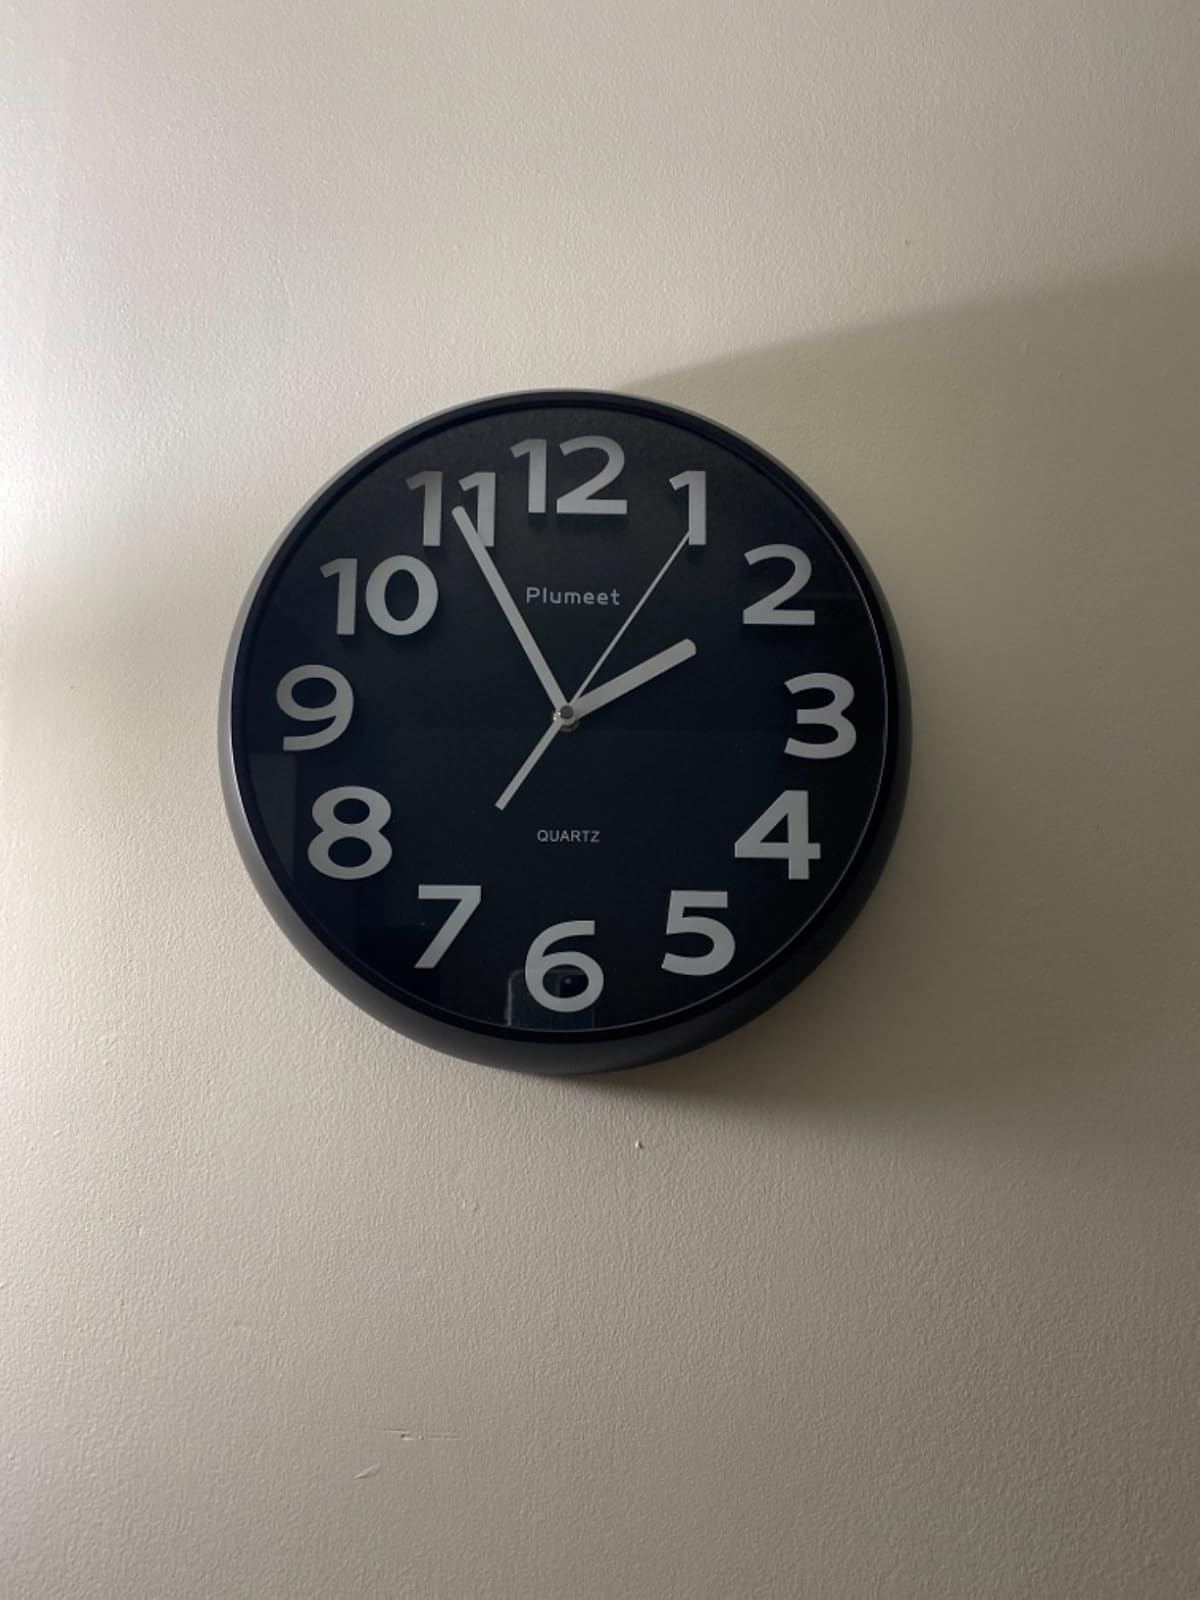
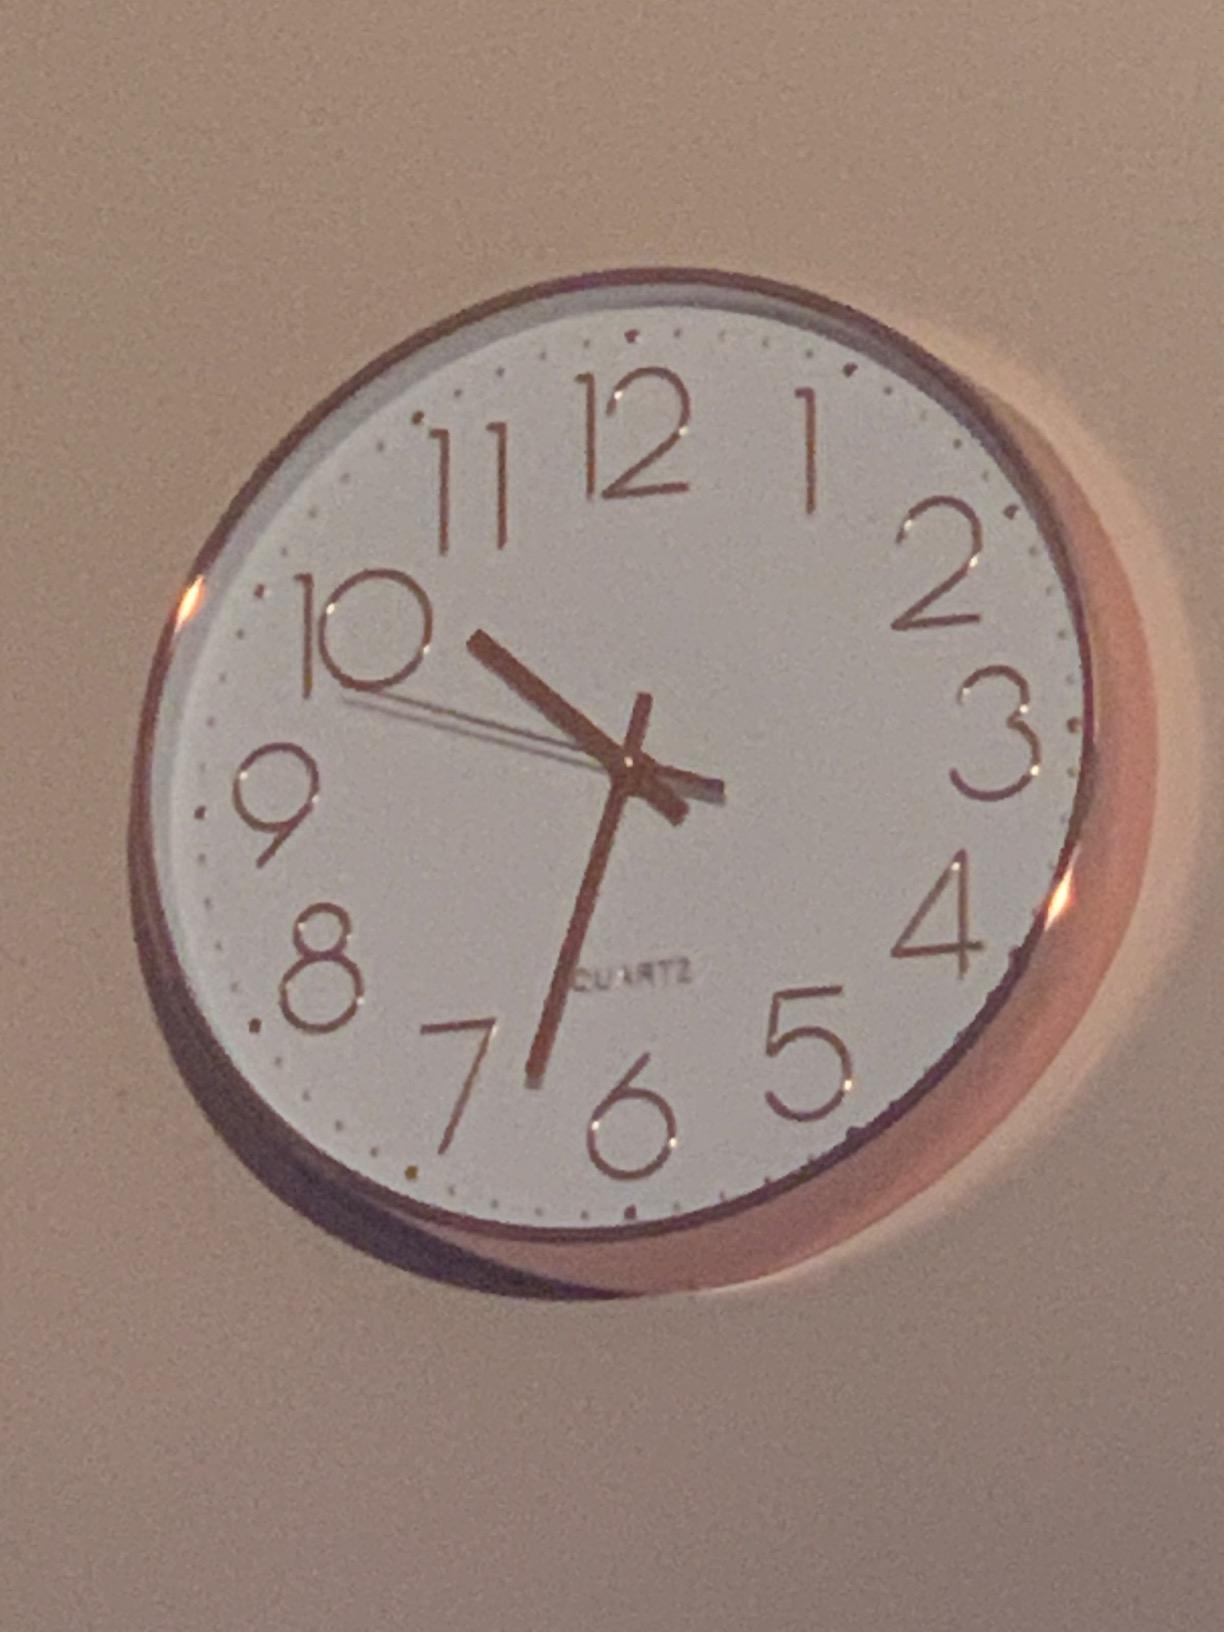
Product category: clock
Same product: no